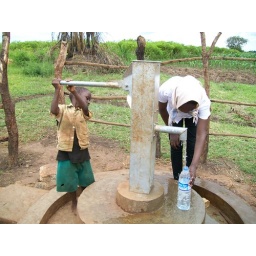
A young boy pumps water from the new shallow well constructed in Kibyama